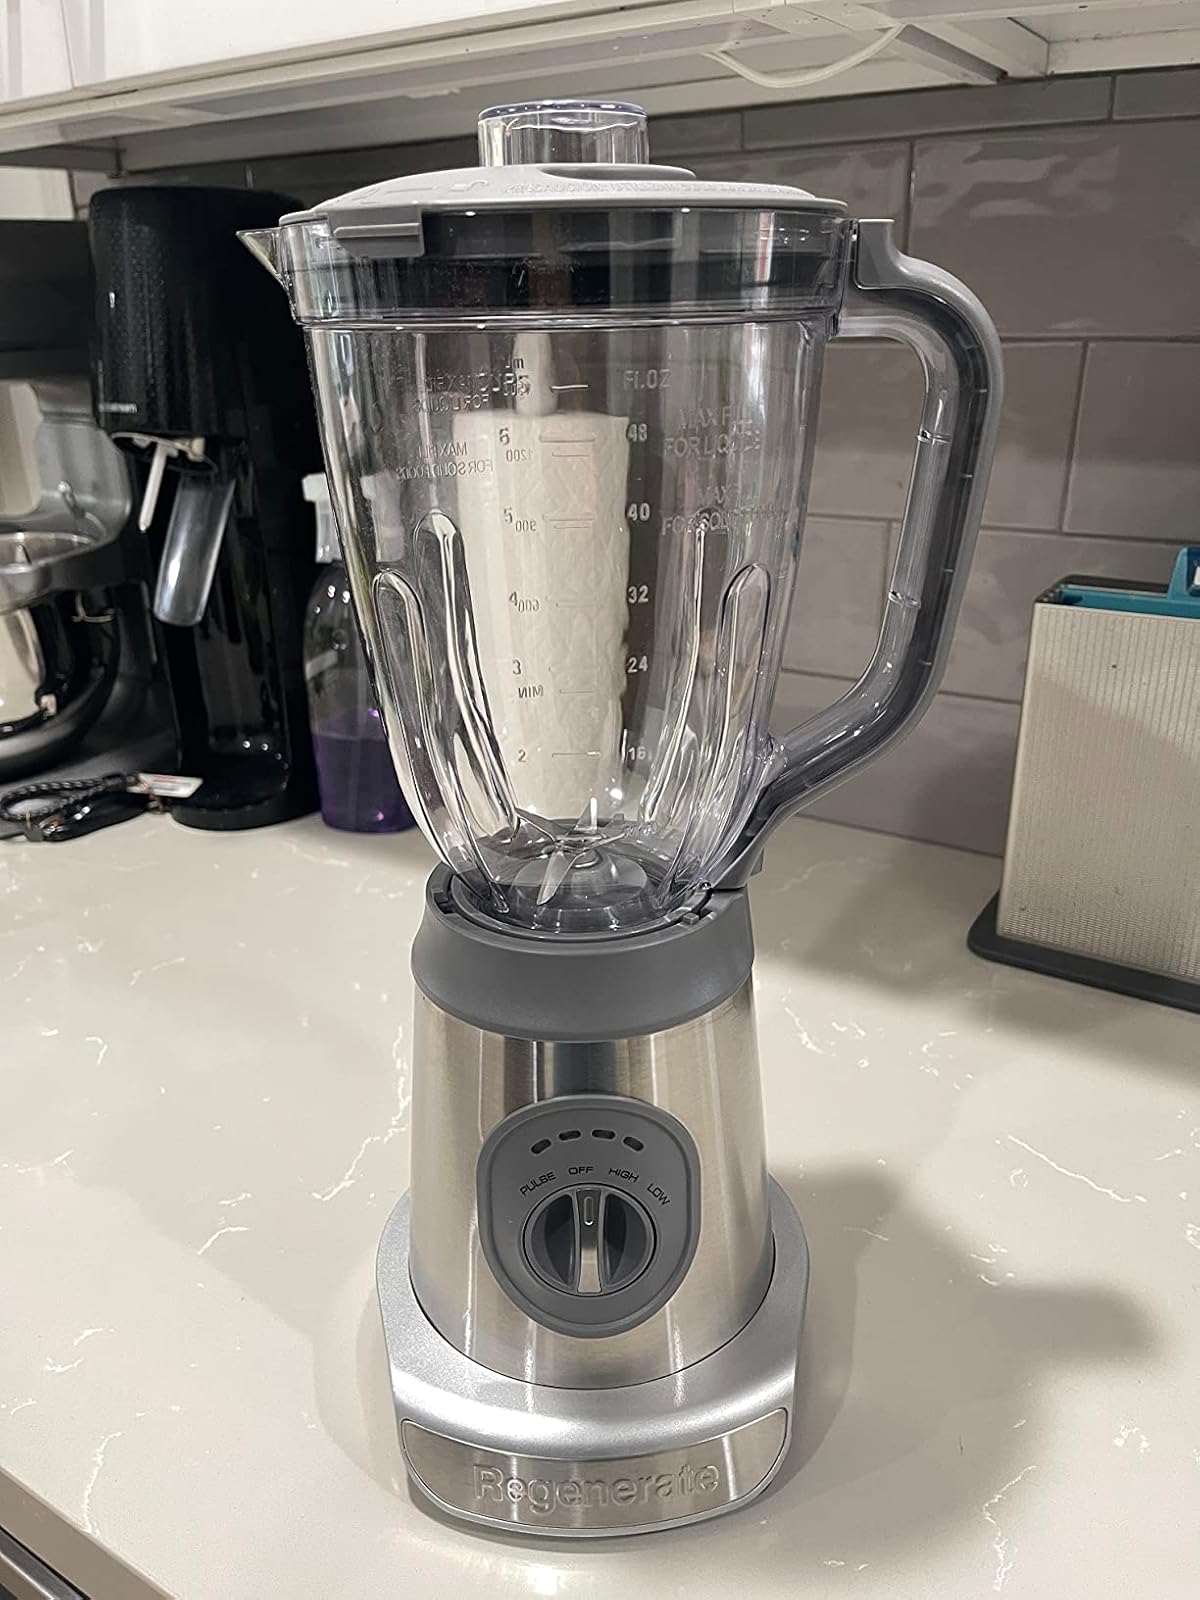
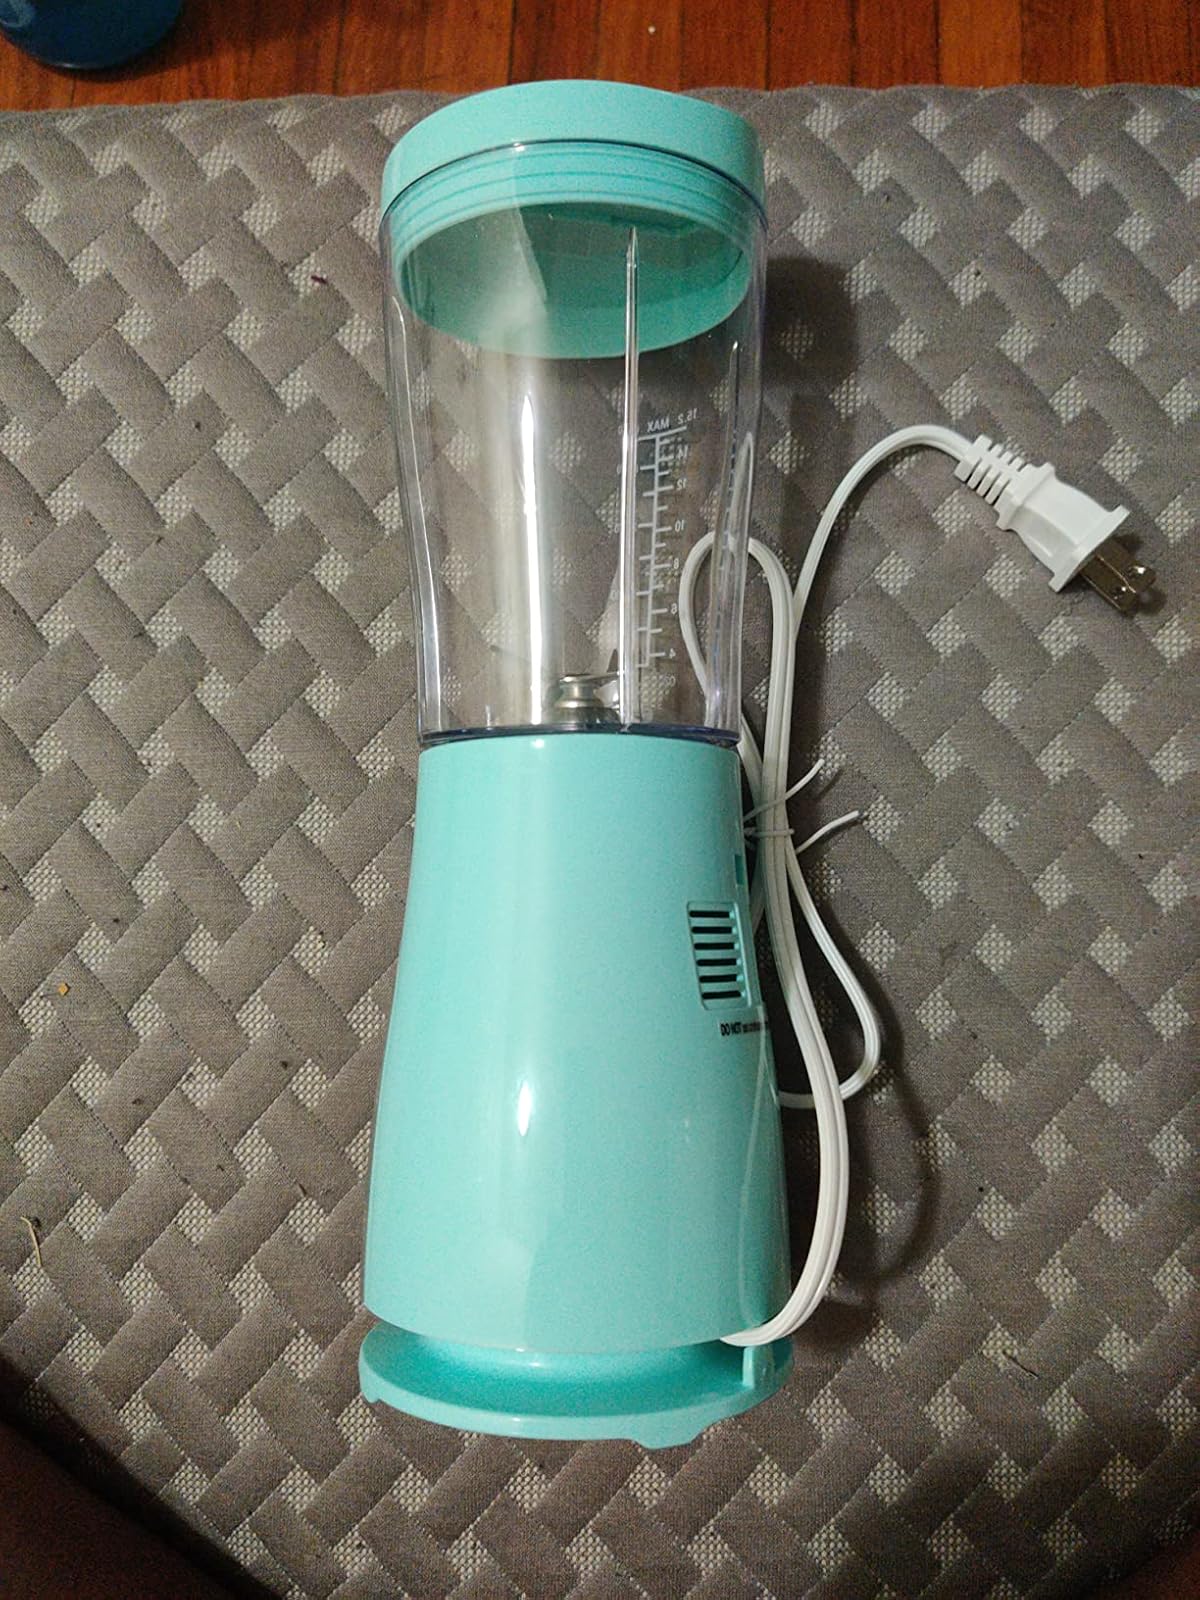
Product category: items_blender
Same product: no